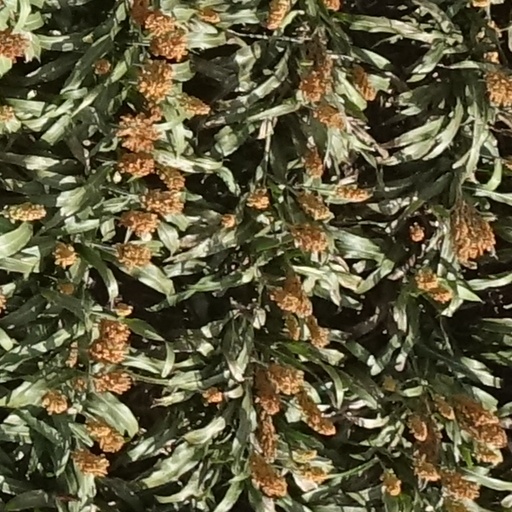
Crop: sorghum